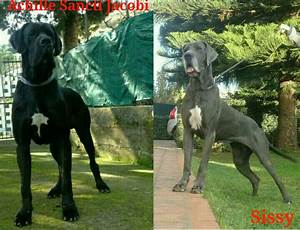
Label: dog